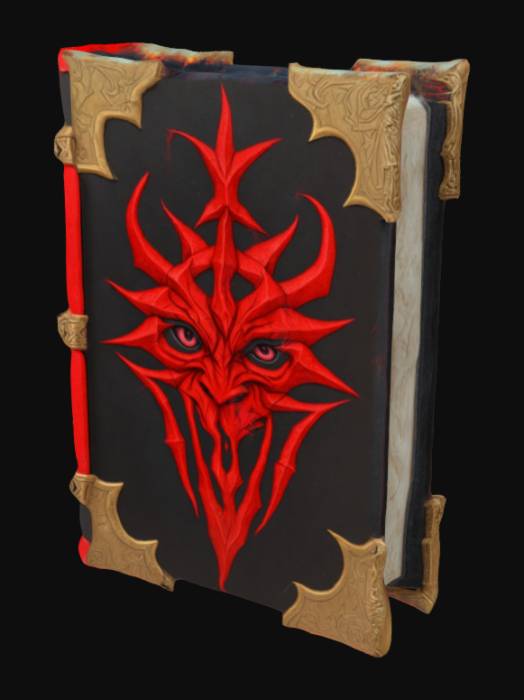
미적 점수 (1~10점): 8